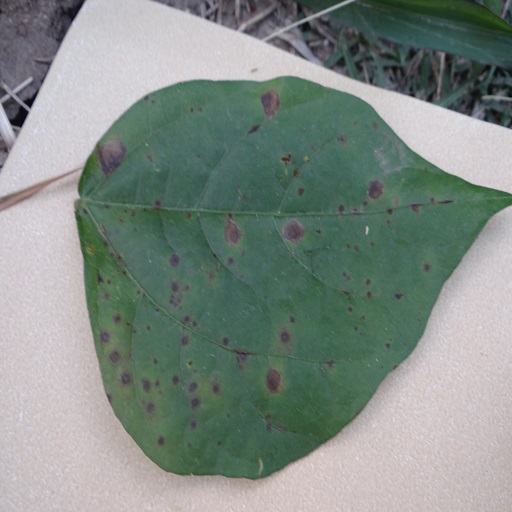
Label: Anthracnose